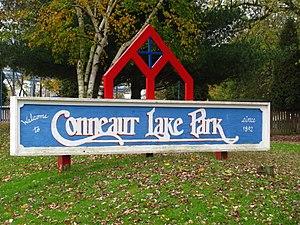
Conneaut Lake Park est une station balnéaire et un parc d'attractions situé à Conneaut Lake, en Pennsylvanie, aux États-Unis. Il est connu comme destination touristique régionale depuis 1892. Le parc possède Blue Streak, un parcours de montagnes russes en bois classé comme "historique" par les American Coaster Enthusiasts. Conneaut Lake est le plus grand lac naturel de Pennsylvanie et est une station estivale populaire des plaisanciers en raison de l'absence de limite de puissance sur le lac.